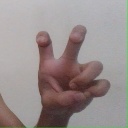
अक्षर: छ